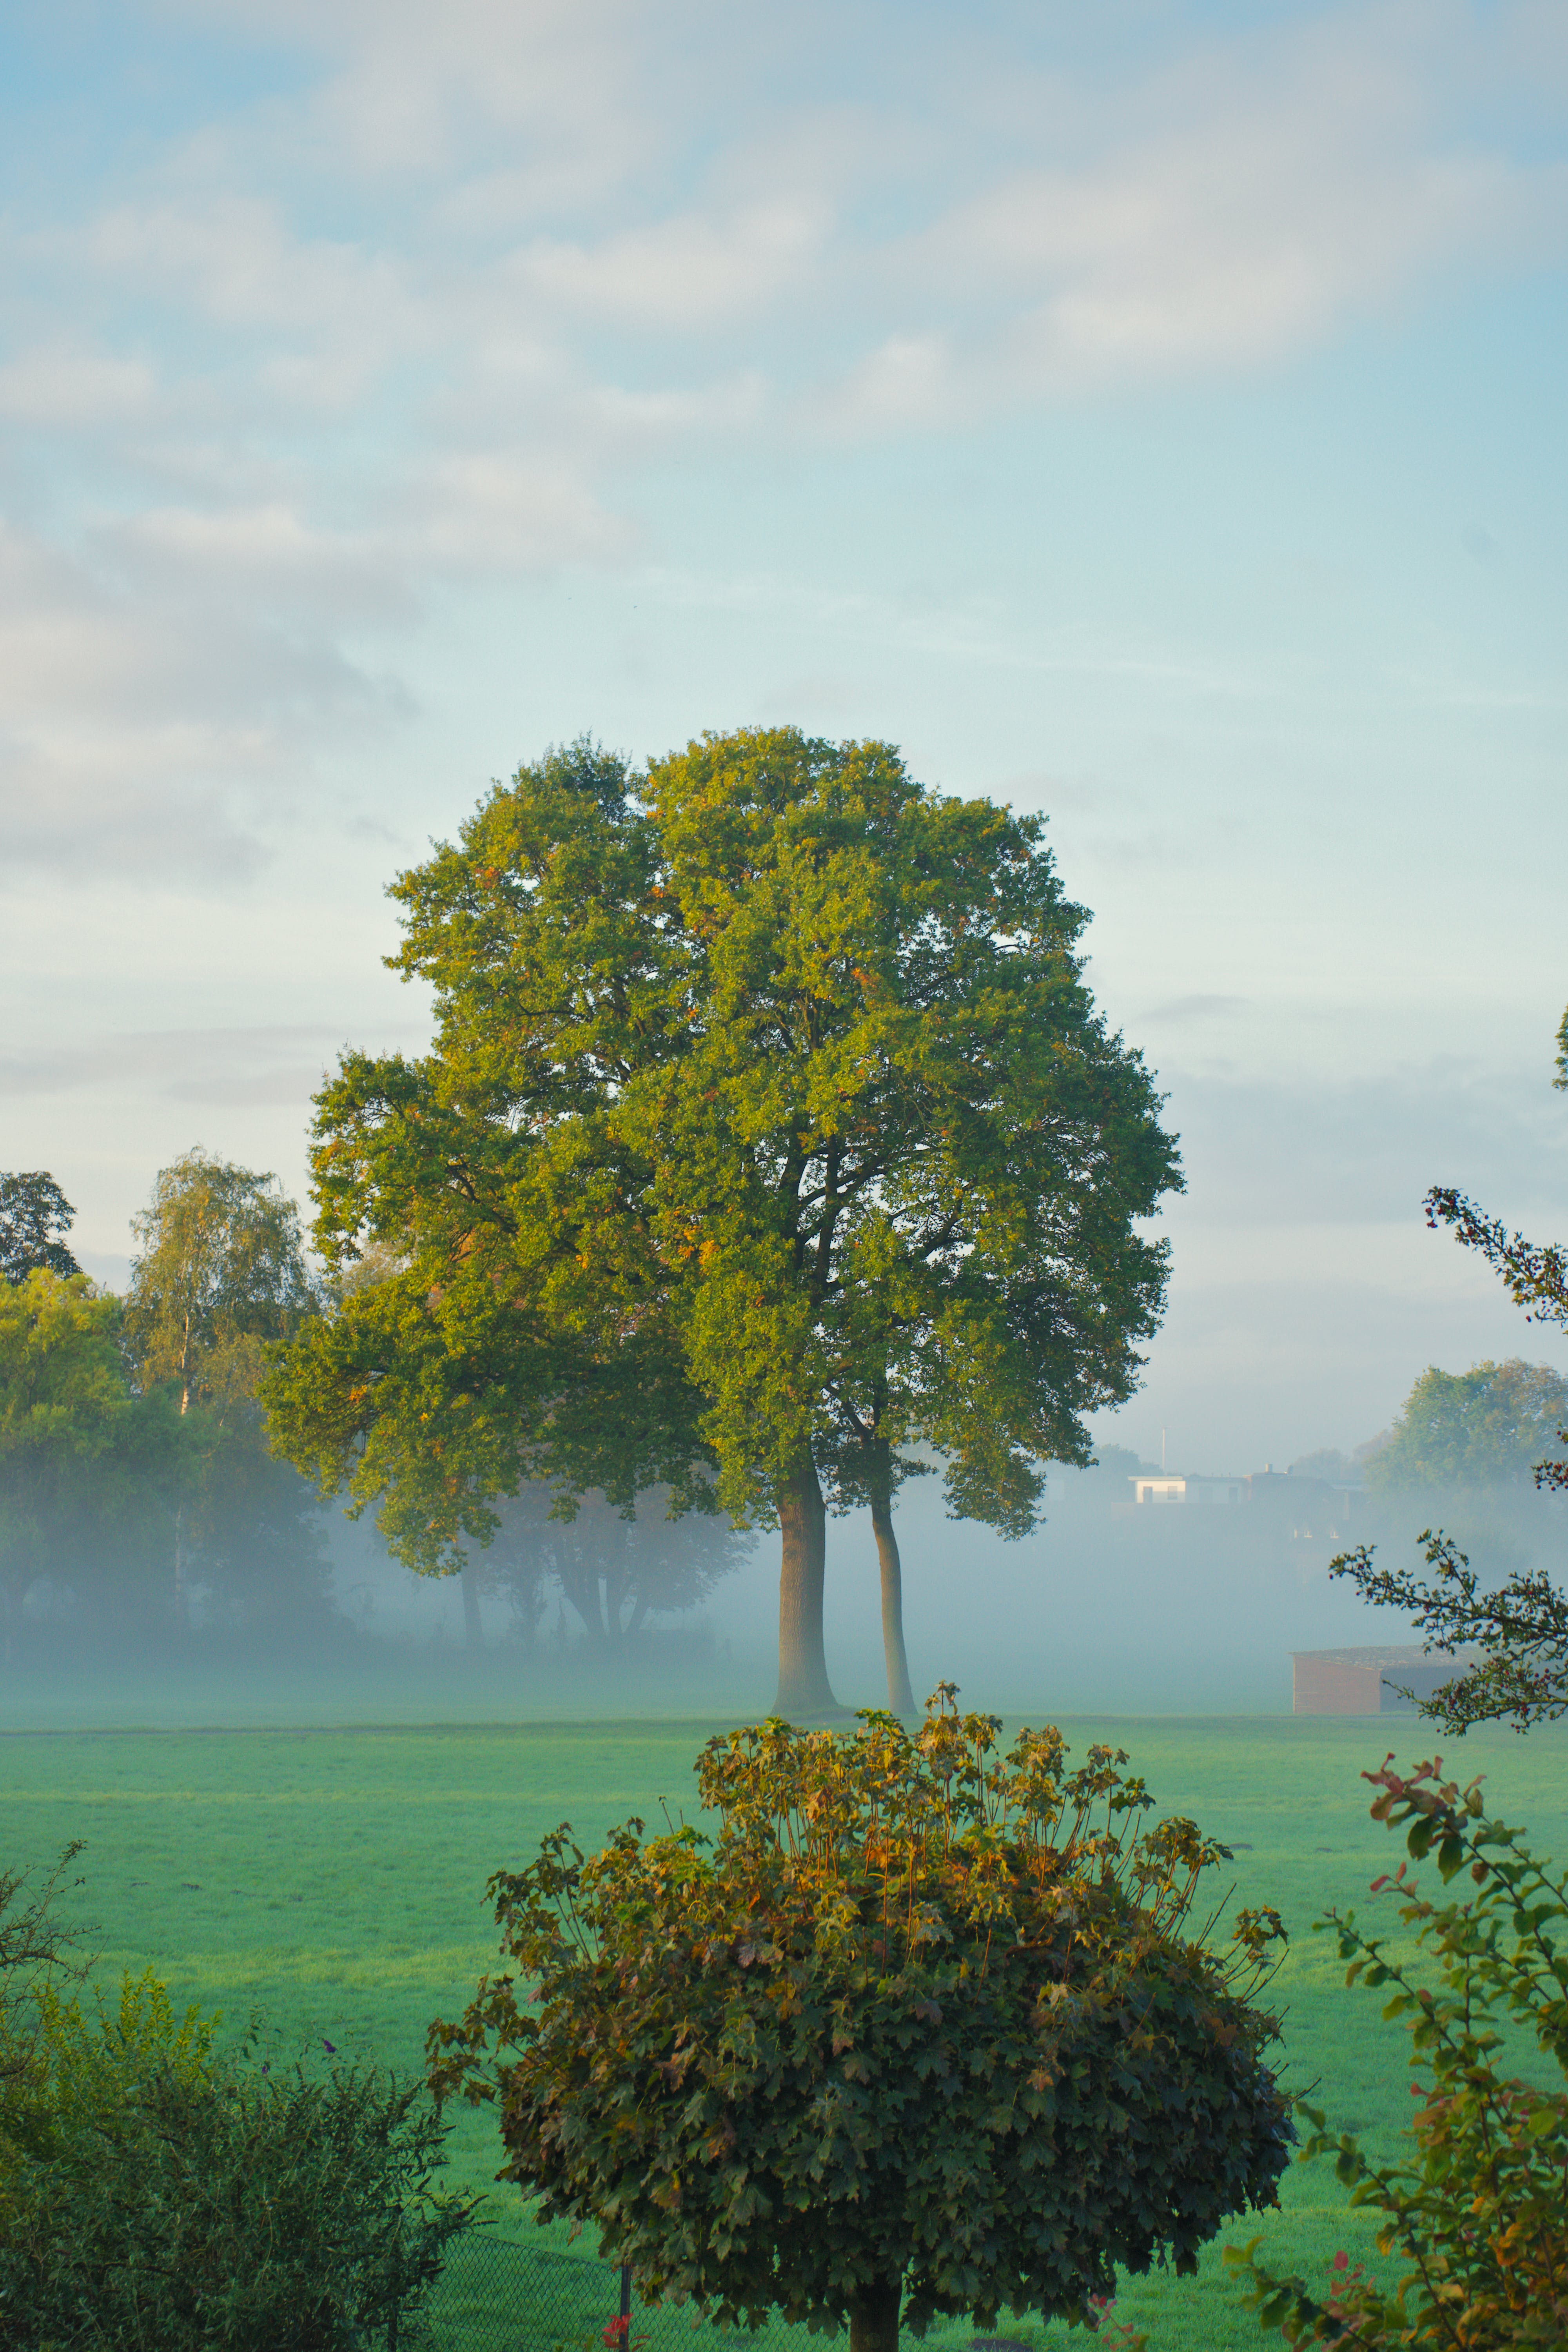
tree, sky, cloud, plant, ecoregion, natural landscape, natural environment, People in nature, branch, sunlight, atmospheric phenomenon, grass, horizon, landscape, woody plant, grassland, fog, plain, Tints and shades, hill, meadow, forest, mist, cumulus, trunk, wilderness, haze, field, nature reserve, prairie, flowering plant, temperate broadleaf and mixed forest, pasture, tropics, autumn, evening, deciduous, ocean, plantation, wildflower, plant stem, road